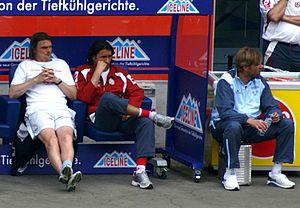
Željko Buvač, en serbe cyrillique Жељко Бувач né le 13 septembre 1961 à Banja Luka aujourd'hui en République serbe de Bosnie, était un footballeur Yougoslave. Jusqu’en 2018, il fut entraîneur adjoint à Liverpool en Angleterre aux côtés de Jürgen Klopp avec qui il avait exercé depuis des années déjà notamment au FSV Mayence de 2001 à 2008 et au Borussia Dortmund de 2008 à 2015 en Allemagne.